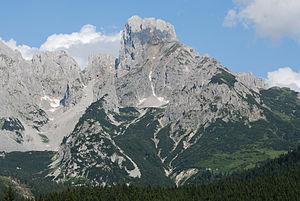
Le Bischofsmütze est un sommet d'Autriche culminant à 2 458 m d'altitude, le plus élevé de la crête de Gosau, dans le massif du Dachstein. Avec le Lleine Bischofsmütze, il forme un sommet double. Ils se situent sur les communes de Filzmoos et Annaberg-Lungötz.